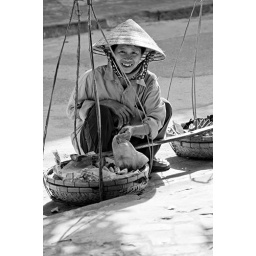
Street vendor in black and white